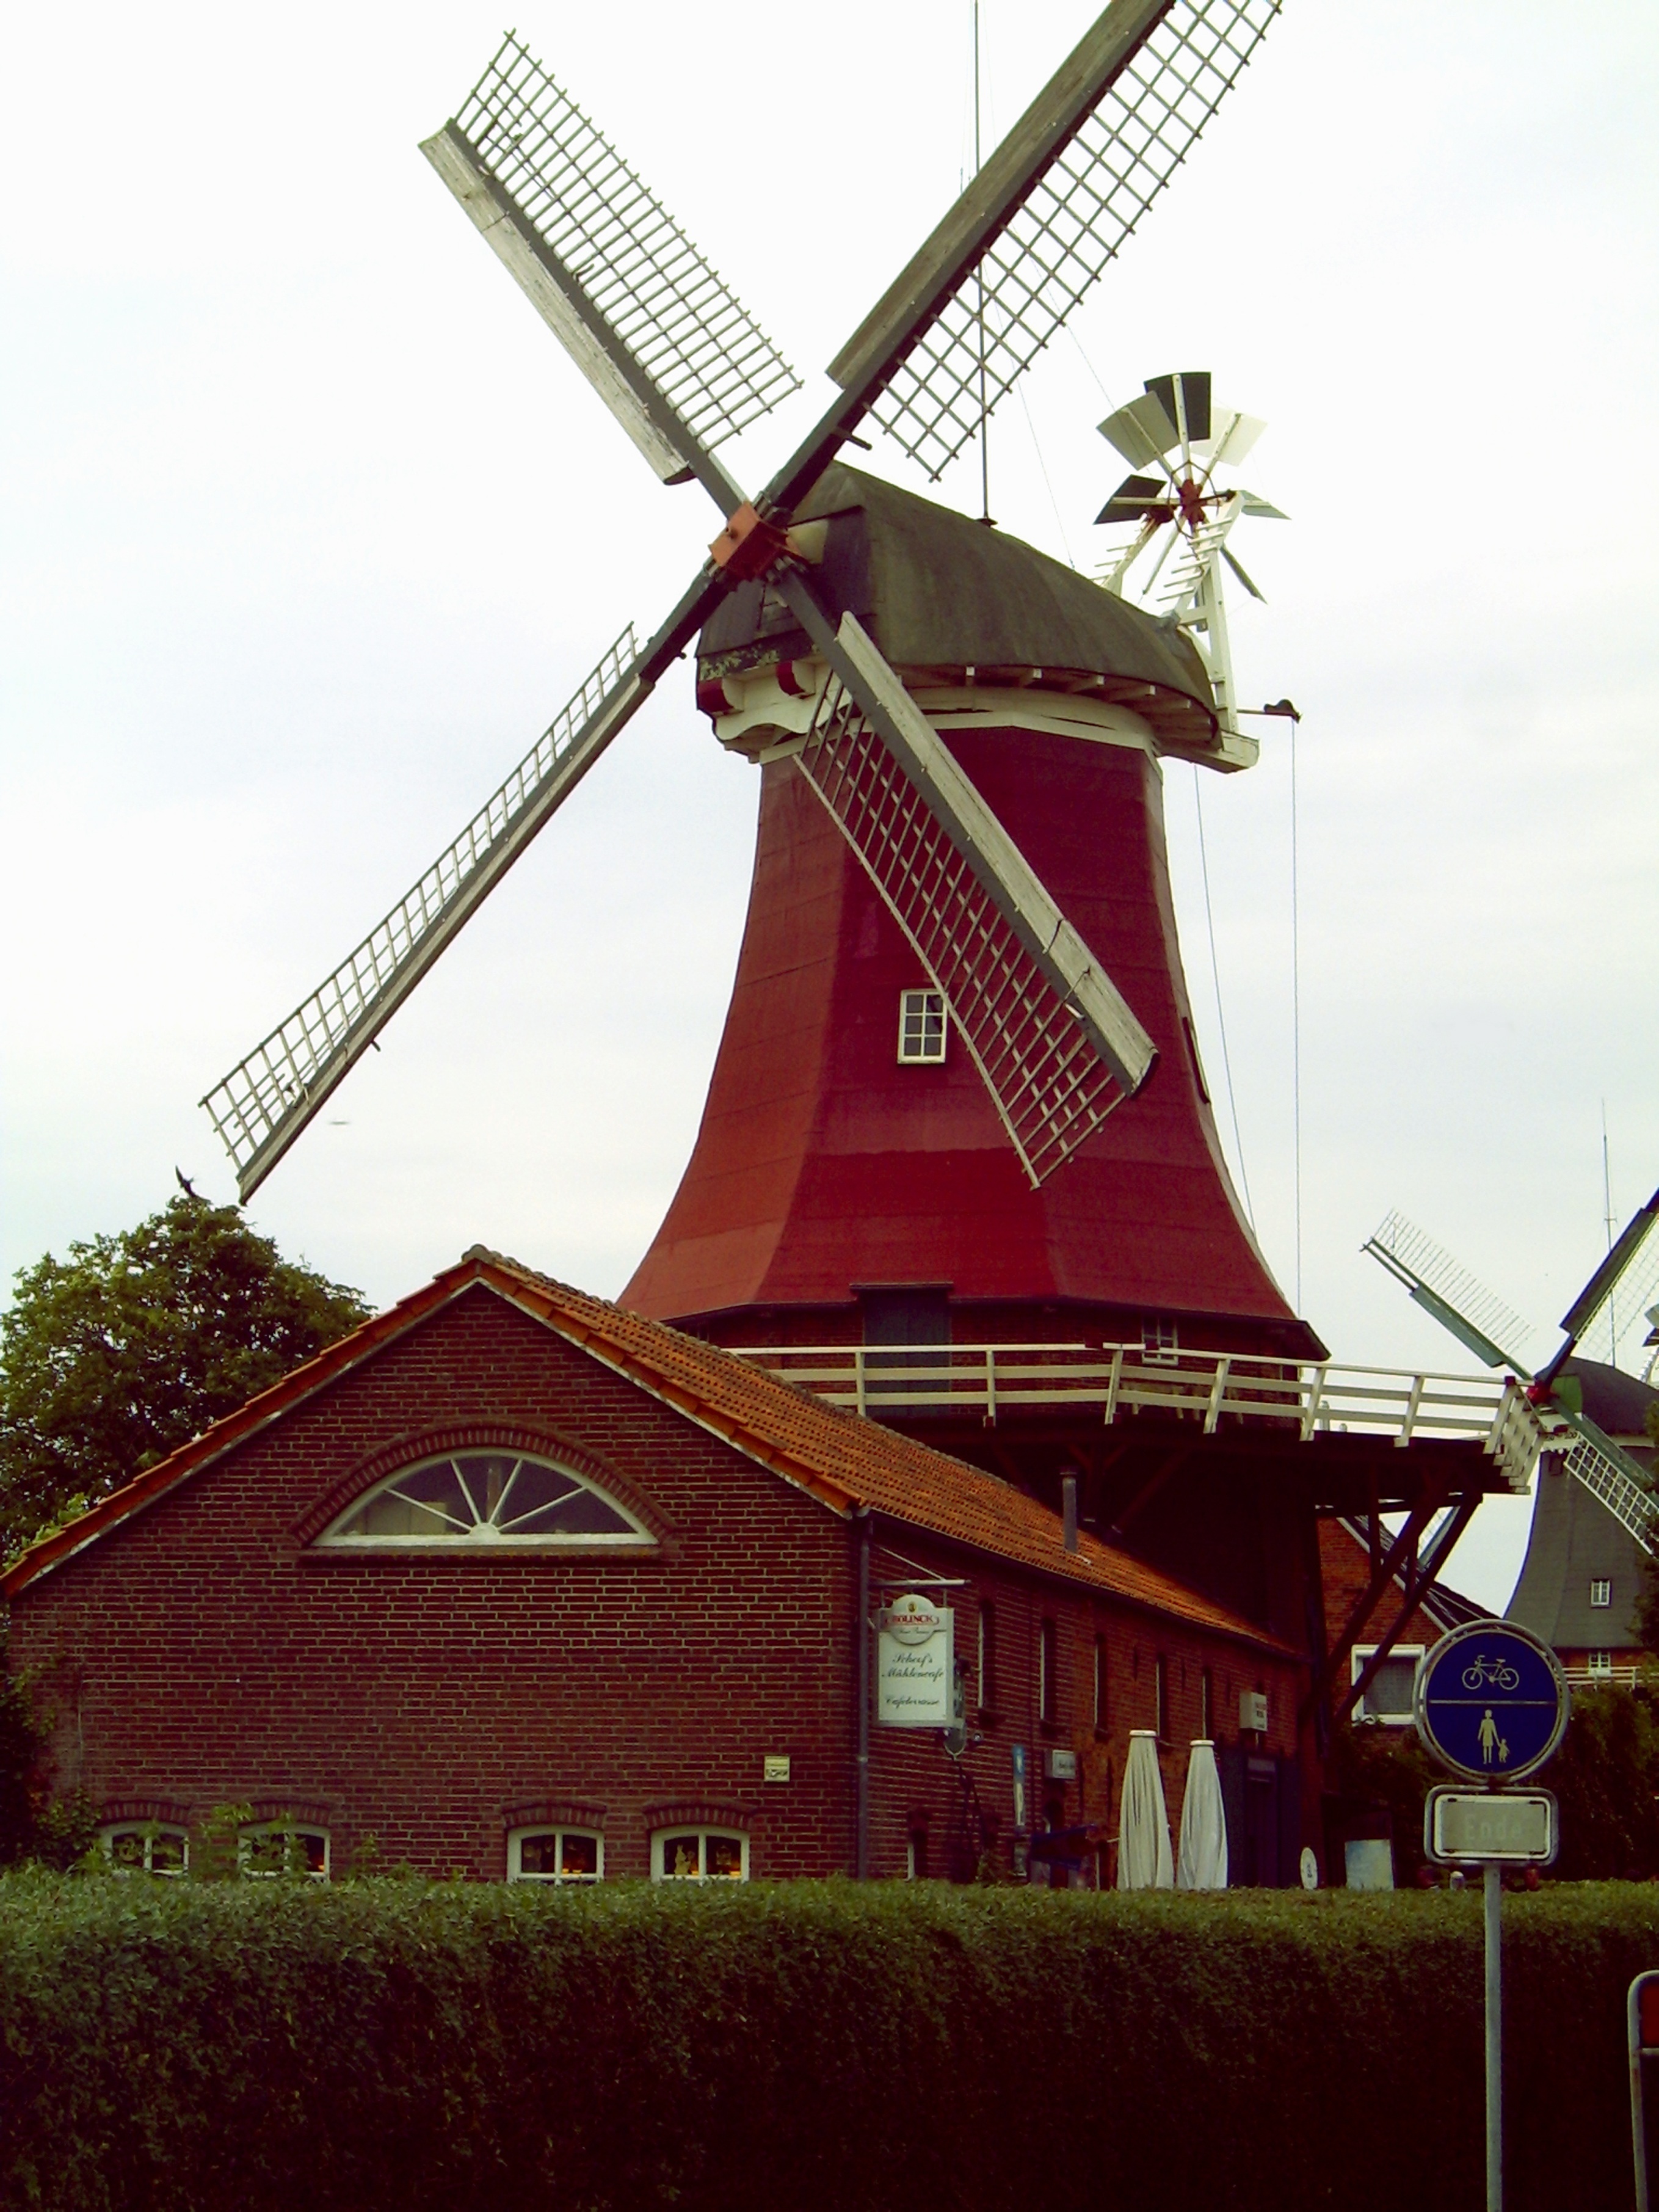
windmill, wind, building, holiday, mill, wanderlust, windmills, mood, friesland